Necdet Özel

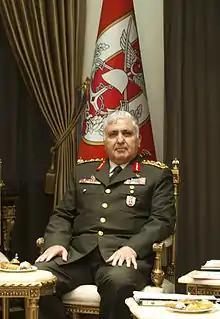

Necdet Özel (born 1950) is a Turkish general, who served as the 28th Chief of the General Staff of the Turkish Armed Forces. He also served as the commander of the Turkish Land Forces. Özel is only the second in this position not to have NATO experience.